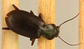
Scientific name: Calathus advena
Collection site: Rocky Mountains NEON (RMNP), plot RMNP_014